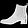
Label: Ankle boot